Infantry tactics

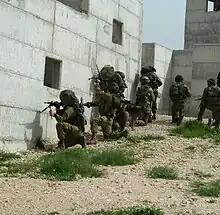
Israel Defense Forces soldiers practicing urban warfare for counterterrorism

During World War I, the increasing lethality of more modern weapons, such as artillery and machine guns, forced a shift in infantry tactics to trench warfare. Massed infantry charges were now essentially suicidal, and the Western Front ground to a standstill.